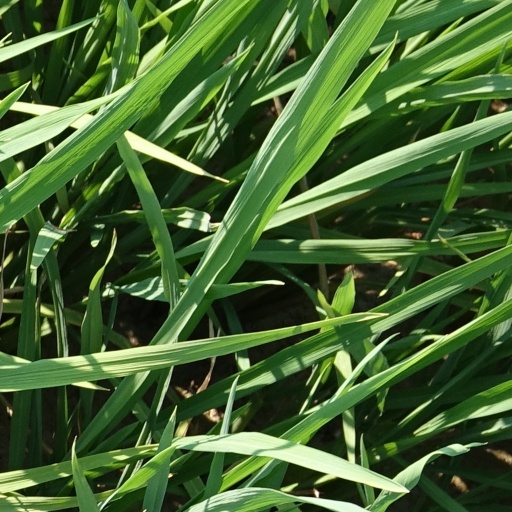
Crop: rice